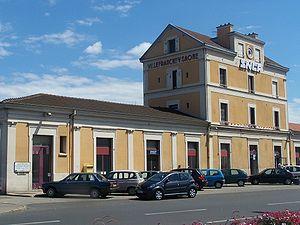
Façade de la gare de Villefranche sur Saône dans le Rhône.
La gare de Villefranche-sur-Saône est une gare ferroviaire française de la ligne de Paris-Lyon à Marseille-Saint-Charles, située à proximité du centre-ville de Villefranche-sur-Saône, dans le département du Rhône en région Auvergne-Rhône-Alpes.